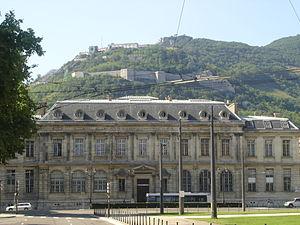
L’université Grenoble-Alpes est le principal établissement d'enseignement supérieur de la métropole grenobloise. Créée en 1339, l'université de Grenoble disparaît à trois reprises au cours de l'histoire ; dans sa forme actuelle, elle est issue de la fusion de trois universités créées après mai 1968, et de l'intégration partielle de l'Institut polytechnique de Grenoble, de l'école nationale supérieure d'architecture et de l'Institut d'études politiques. C'est l'une des dix plus importantes universités de France, la cinquième par sa taille et la plus importante de la région Auvergne-Rhône-Alpes pour le nombre d'étudiants ainsi que pour le dynamisme de sa recherche.